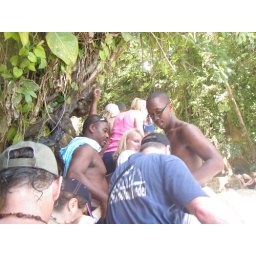
Our guide with the blue shirt around his neck